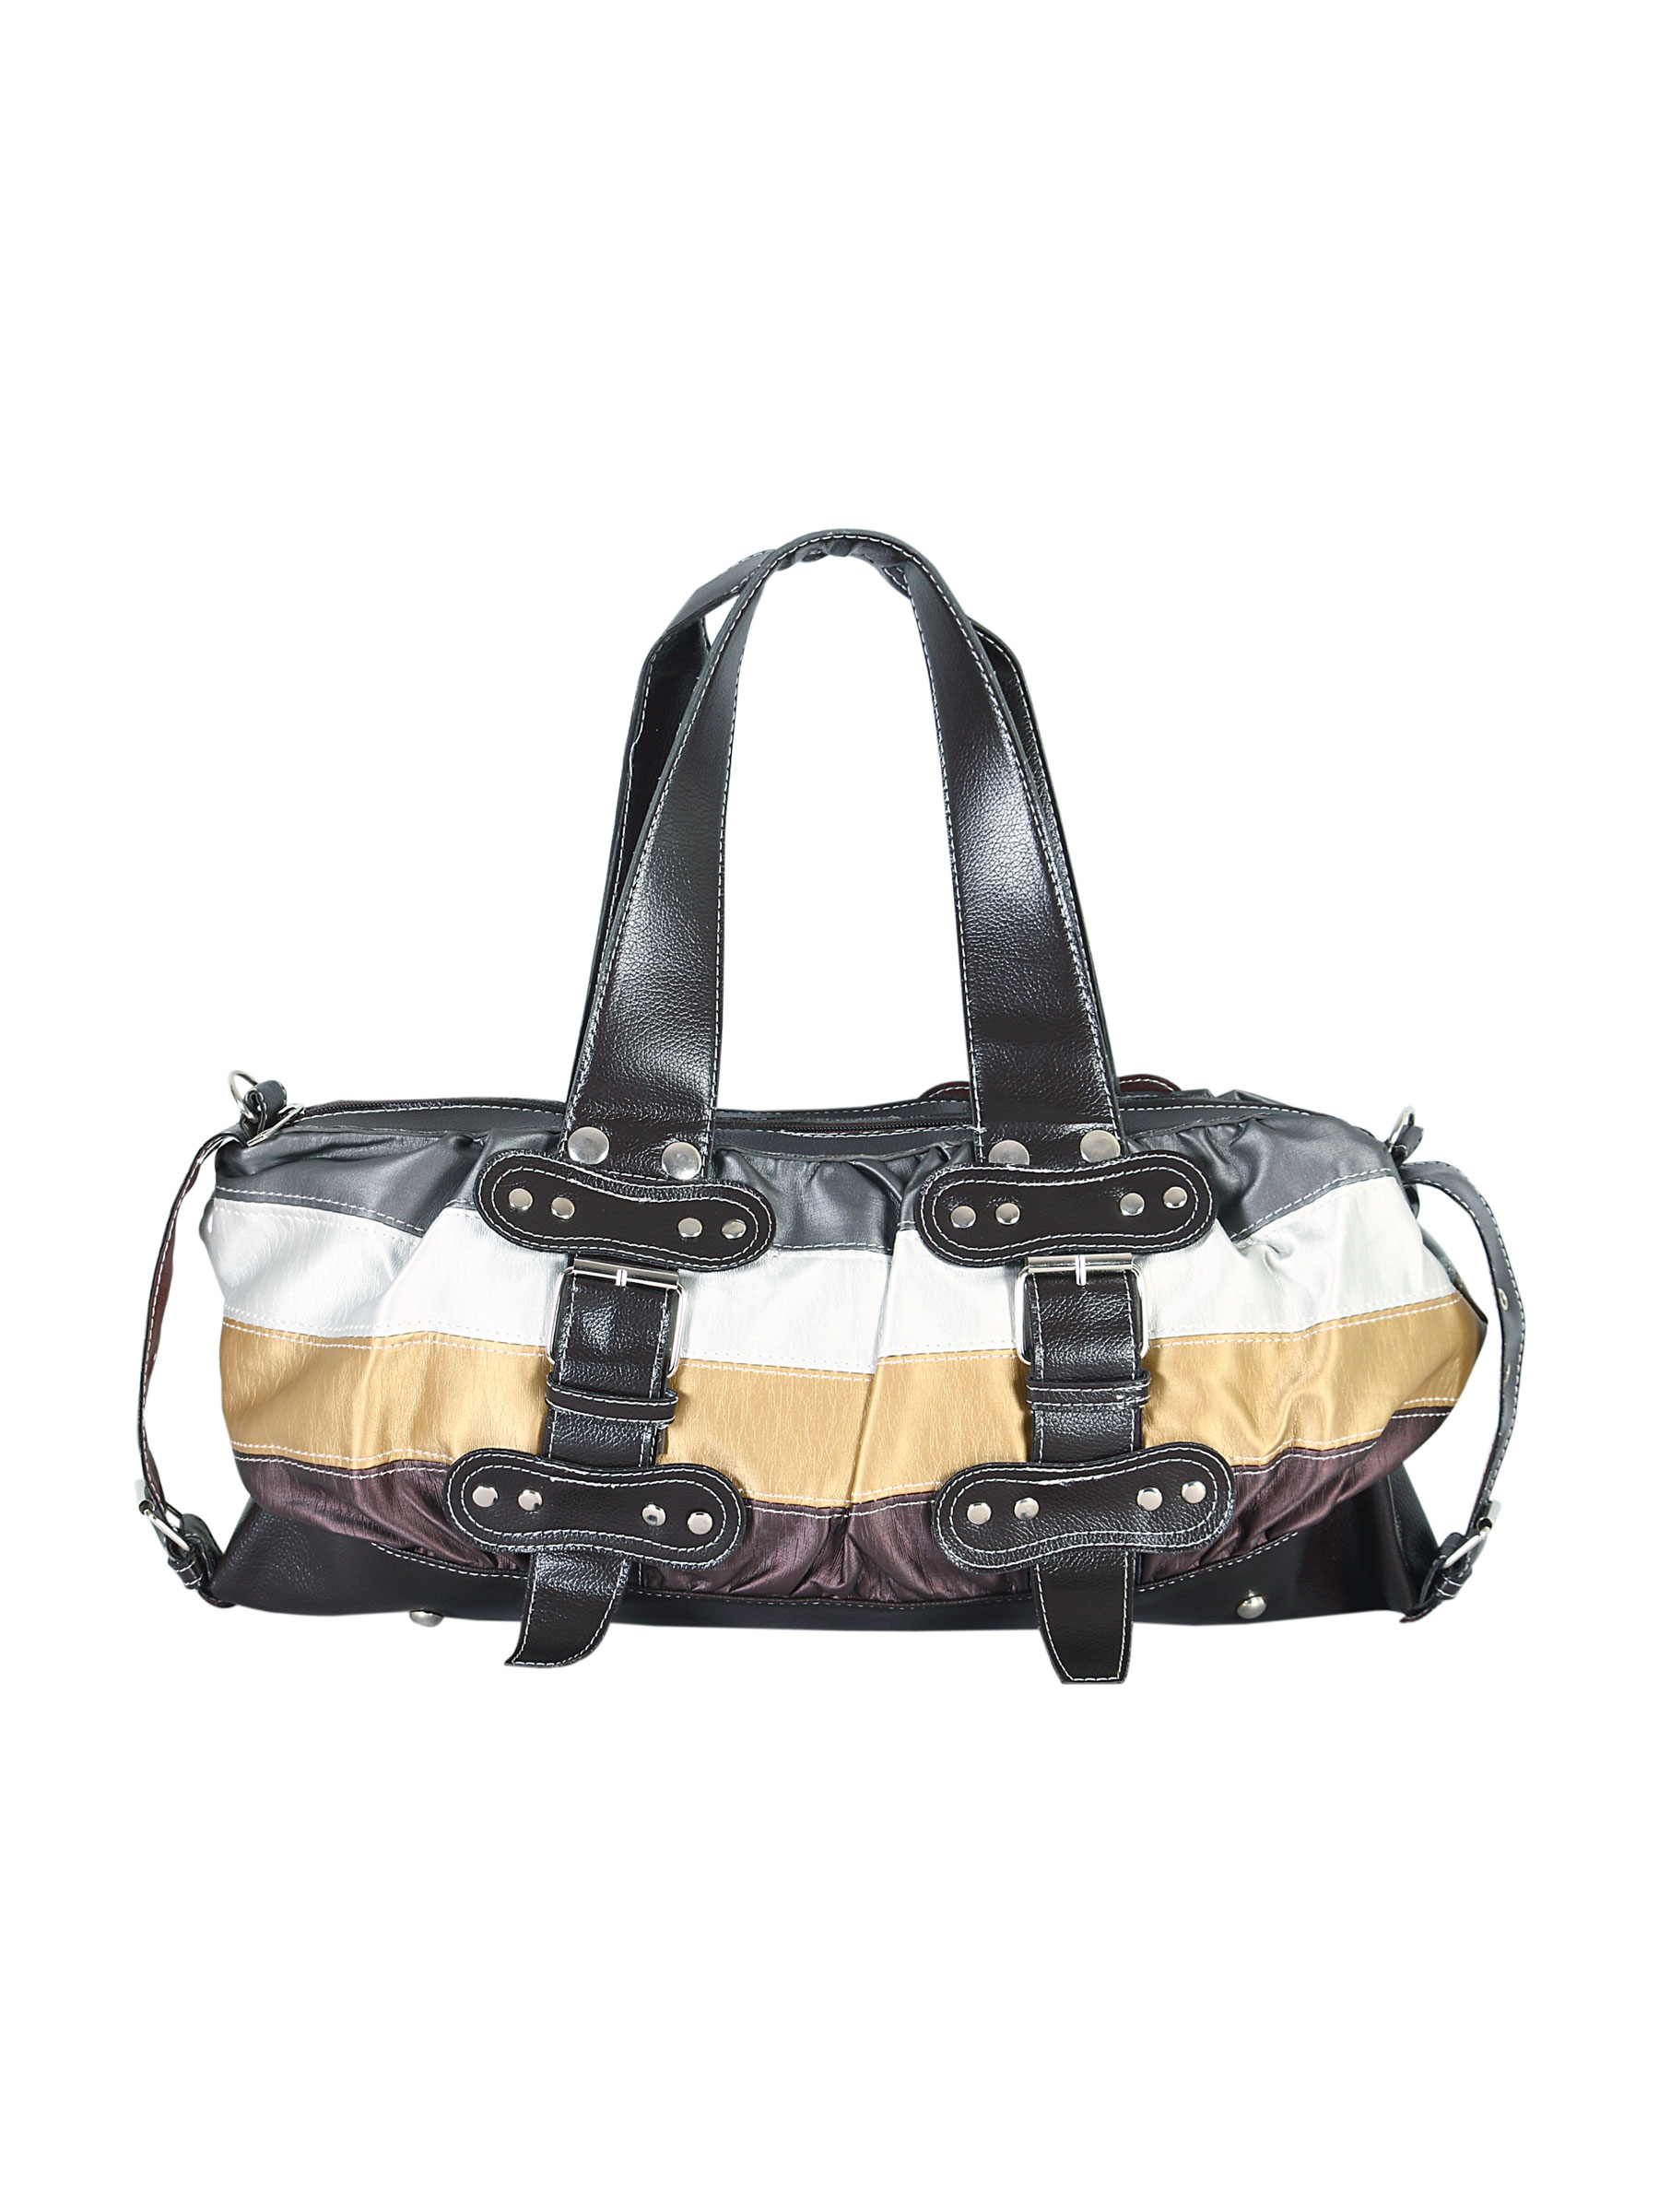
Murcia Women Tote Black Handbags
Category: Accessories / Bags / Handbags
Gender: Women
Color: Black
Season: Winter 2015
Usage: Casual